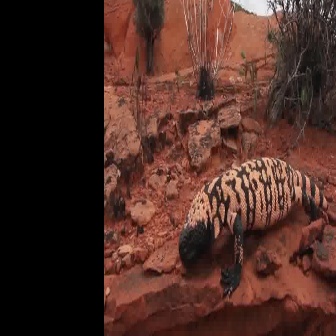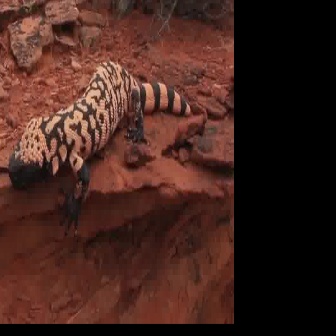
  Please identify the target specified by the bounding box [178,153,329,304] in the first image and locate it in the second image. Return the coordinates in [x_min,y_min,x_max,y_max] format.
Answer: [7,57,191,241]